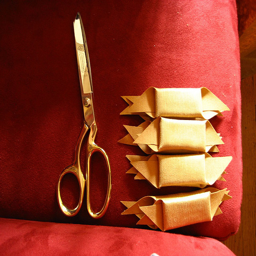
A scissor and some piece of clothes decorated
A full view of some papers cut and fold into shapes.
A pair of scissors next to some pieces of paper.
Folded pieces of paper are stacked beside a pair of scissors.
a close up of a pair of scissors near objects